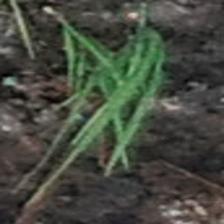
Label: clustered